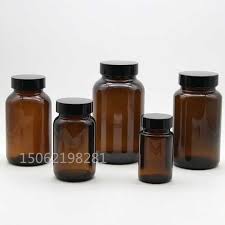
Waste category: glass